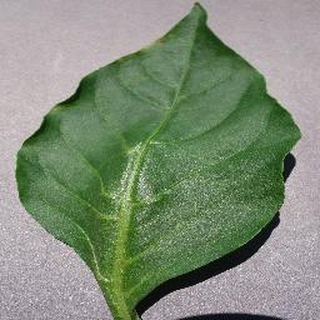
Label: healthy_bell_pepper